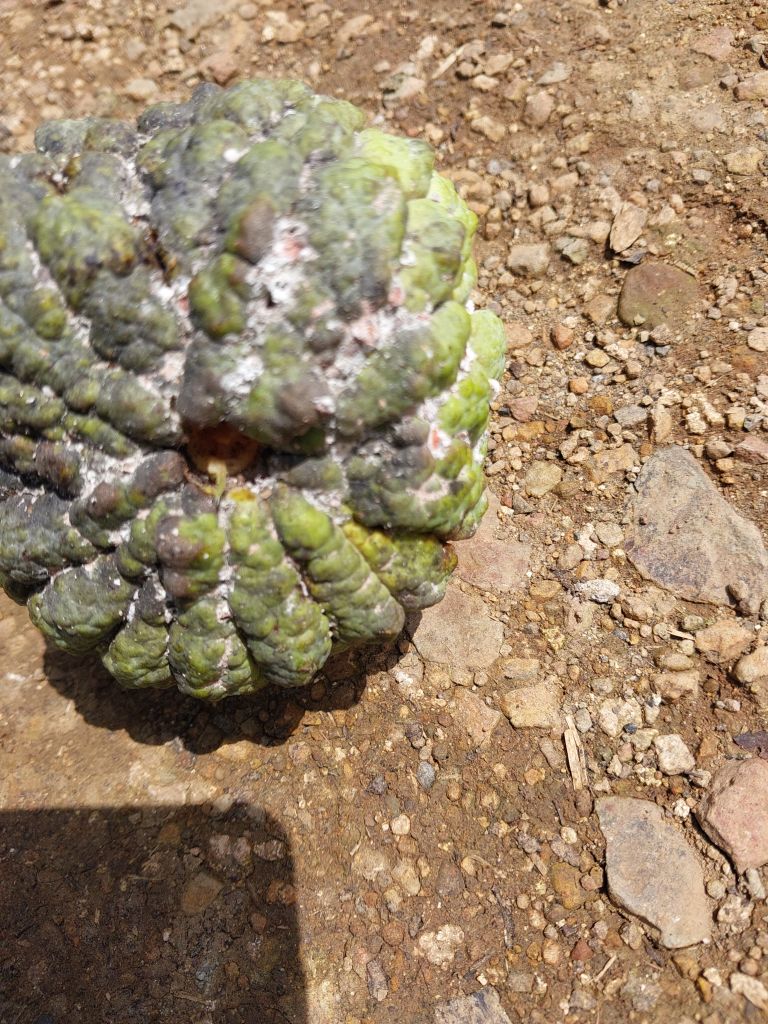
Disease label: Blank Canker